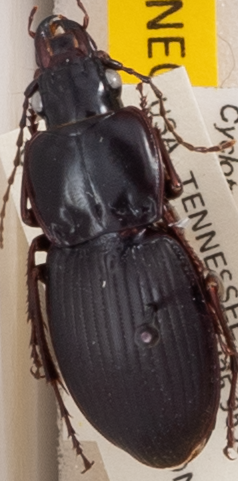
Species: Cyclotrachelus sigillatus
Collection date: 2022-06-22
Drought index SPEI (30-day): -0.58
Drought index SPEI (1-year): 0.23
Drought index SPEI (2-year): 0.03